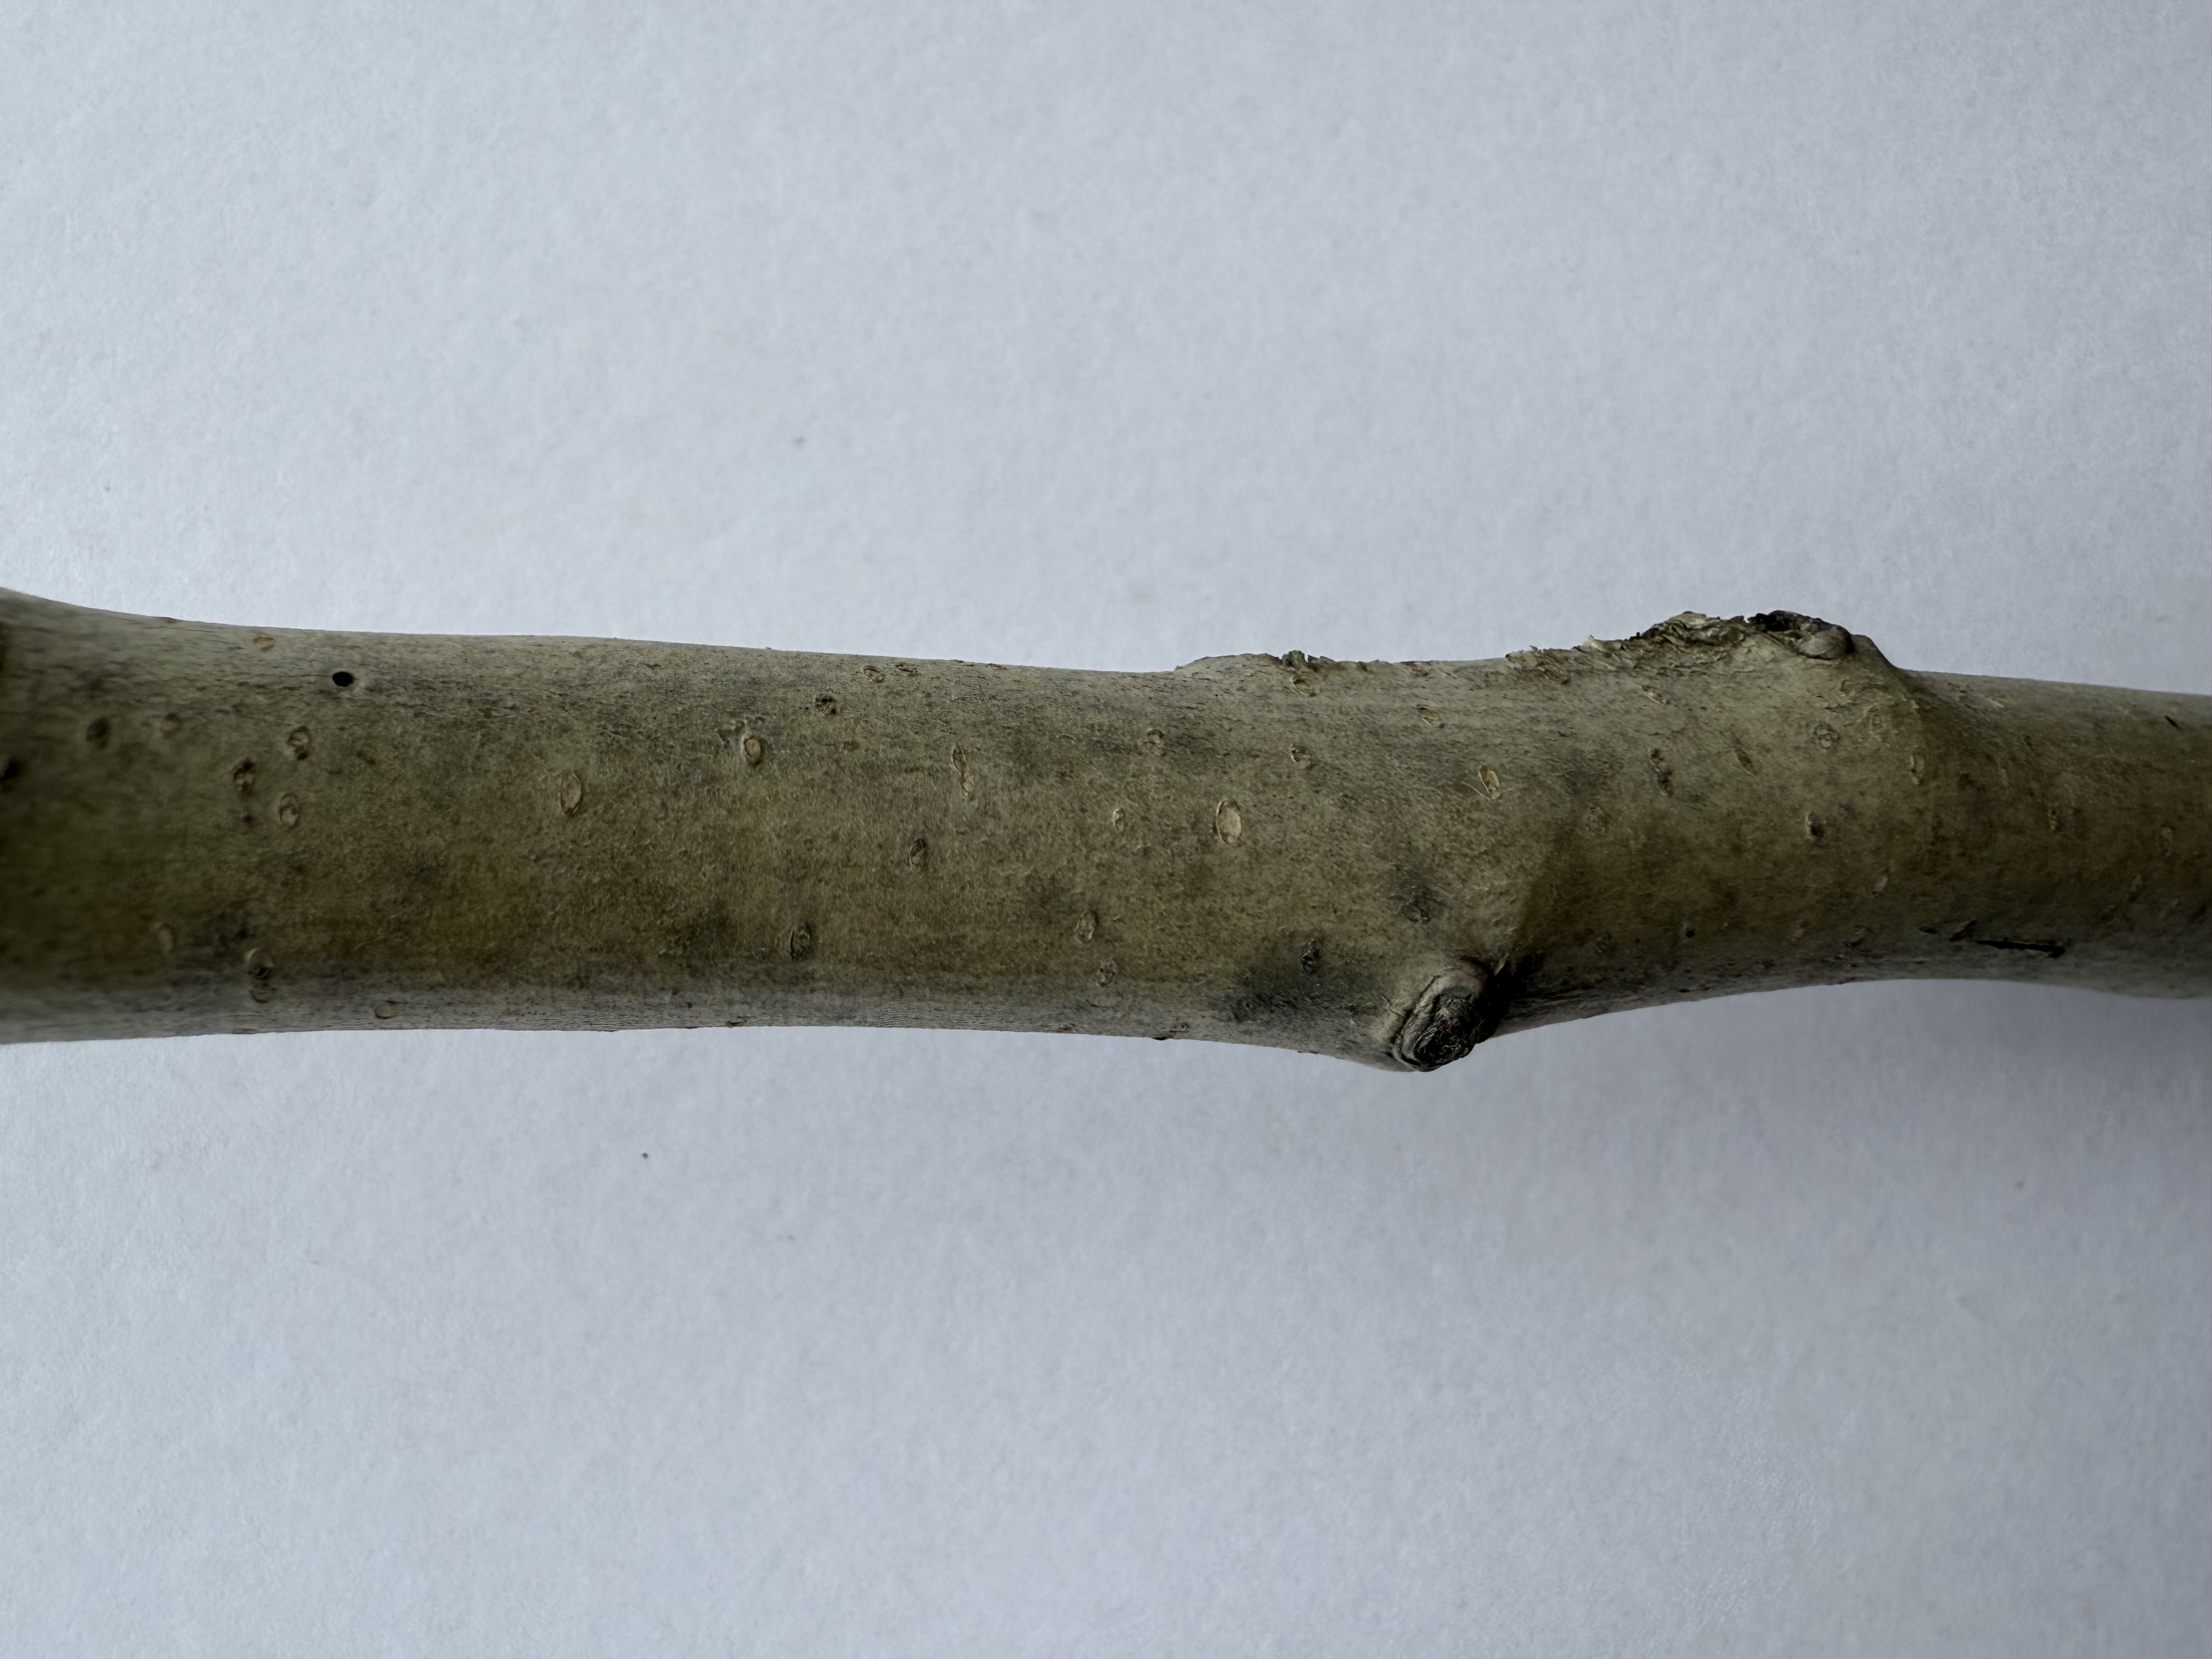
Variety: Medlar